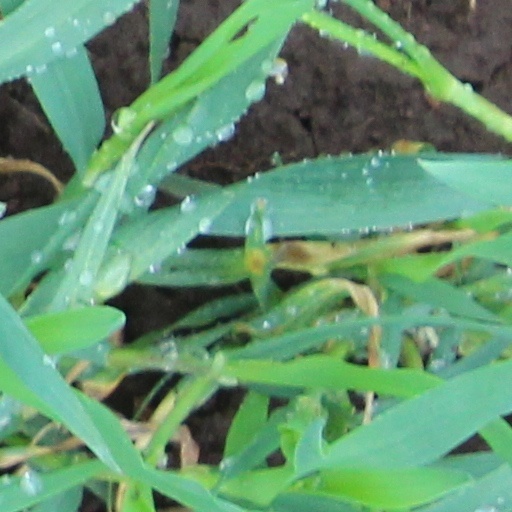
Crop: wheat